Marines

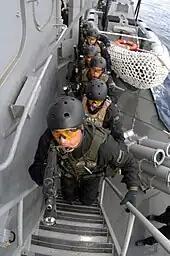
Chilean Navy special forces

During the 1970-75 Cambodian Civil War the Cambodian Marine Corps were active but were effectively disbanded by the end of the Cambodian–Vietnamese War. The Royal Cambodian Navy created a force of 2,000 marines in 2007 known as the 31st Naval Infantry Brigade